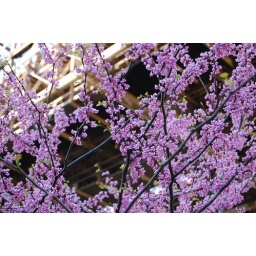
tree under brooklyn bridge